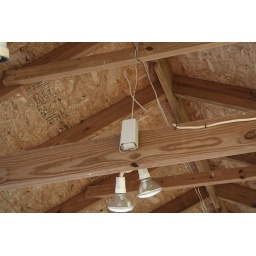
temperature &amp;amp; humidity sensor under boat house roof of boat house. 10 feet above dock